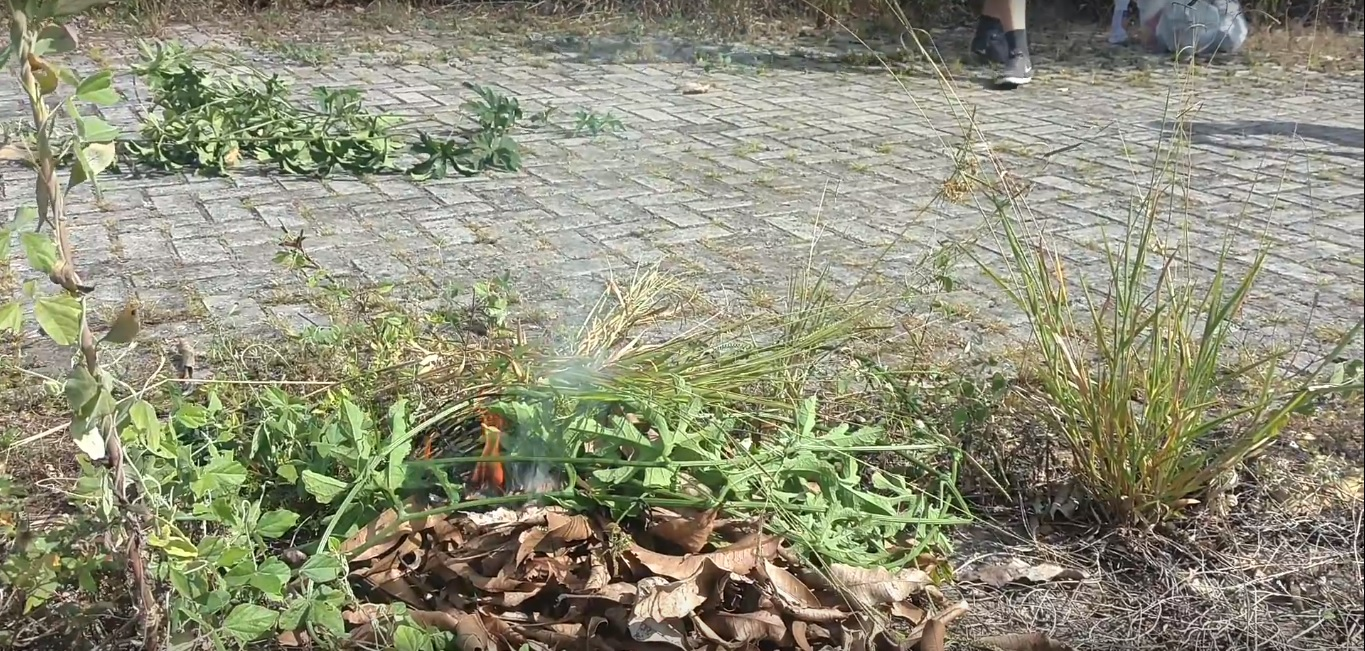
Fire: yes
Smoke: yes